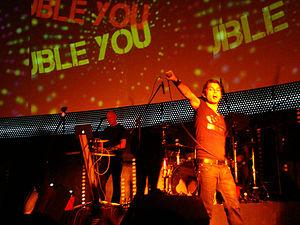
Double You est un groupe de dance composé du chanteur britannique William Naraine, et des Italiens Franco Amato et Andrea De Antoni, respectivement musicien et DJ.